I'll Fix It

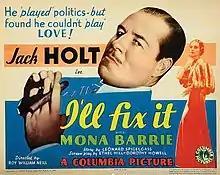
Poster

I'll Fix It is a 1934 American romantic comedy film directed by Roy William Neill and starring Jack Holt, Mona Barrie and Winnie Lightner. It was produced by Columbia Pictures.